Tiliqua rugosa

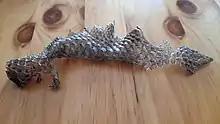
Shed skin, 37 cm long, head on right of image

It has a triangular head and a bright blue tongue, inside a bright pink mouth. Its short, stumpy tail is similar in shape to its head. This is probably a defence mechanism to confuse predators although it also stores fat and has led to the common name of "two-headed skink". Unlike many skinks, shinglebacks do not exhibit autotomy and cannot shed their tails.